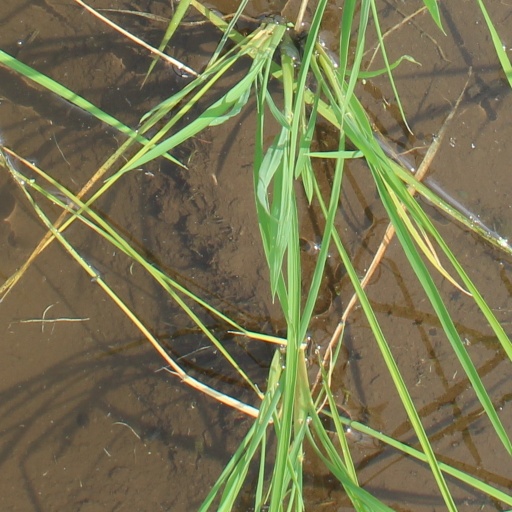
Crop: rice